Voortrekker Monument

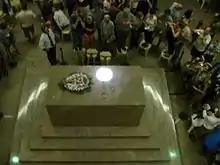
The cenotaph is the symbolic tomb of Piet Retief and his delegation.

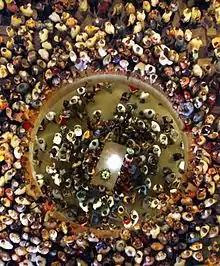
Looking downwards from the dome

At the foot of the monument stands Anton van Wouw's bronze sculpture of a Voortrekker woman and her two children, paying homage to the strength and courage of the Voortrekker women. On both sides of this sculpture black wildebeest are chiselled into the walls of the monument. The wildebeest symbolically depicts the dangers of Africa and their symbolic flight implies that the woman, carrier of Western civilisation, is triumphant.